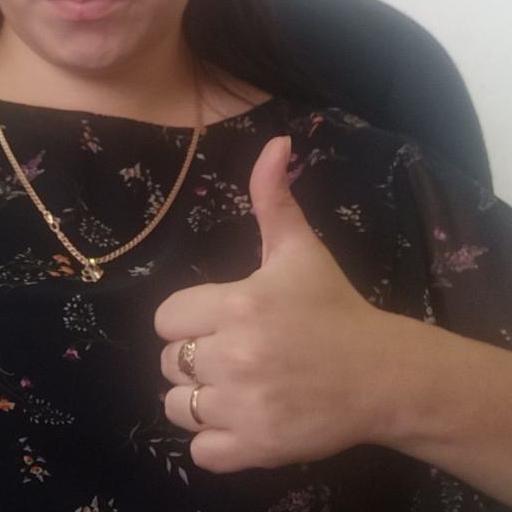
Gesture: like